Ethanol fuel in Brazil

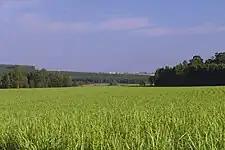
Santa Sofia sugarcane field for ethanol production in Avaré.

Other criticism have focused on the potential for clearing rain forests and other environmentally valuable land for sugarcane production, such as the Amazon, the Pantanal or the Cerrado. Embrapa and UNICA have rebutted this concern explaining that 99.7% of sugarcane plantations are located at least from the Amazonia, and expansion during the last 25 years took place in the Center-South region, also far away from the Amazonia, the Pantanal or the Atlantic forest. In São Paulo state growth took place in abandoned pasture lands.